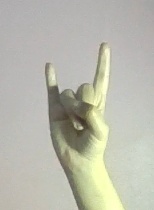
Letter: la